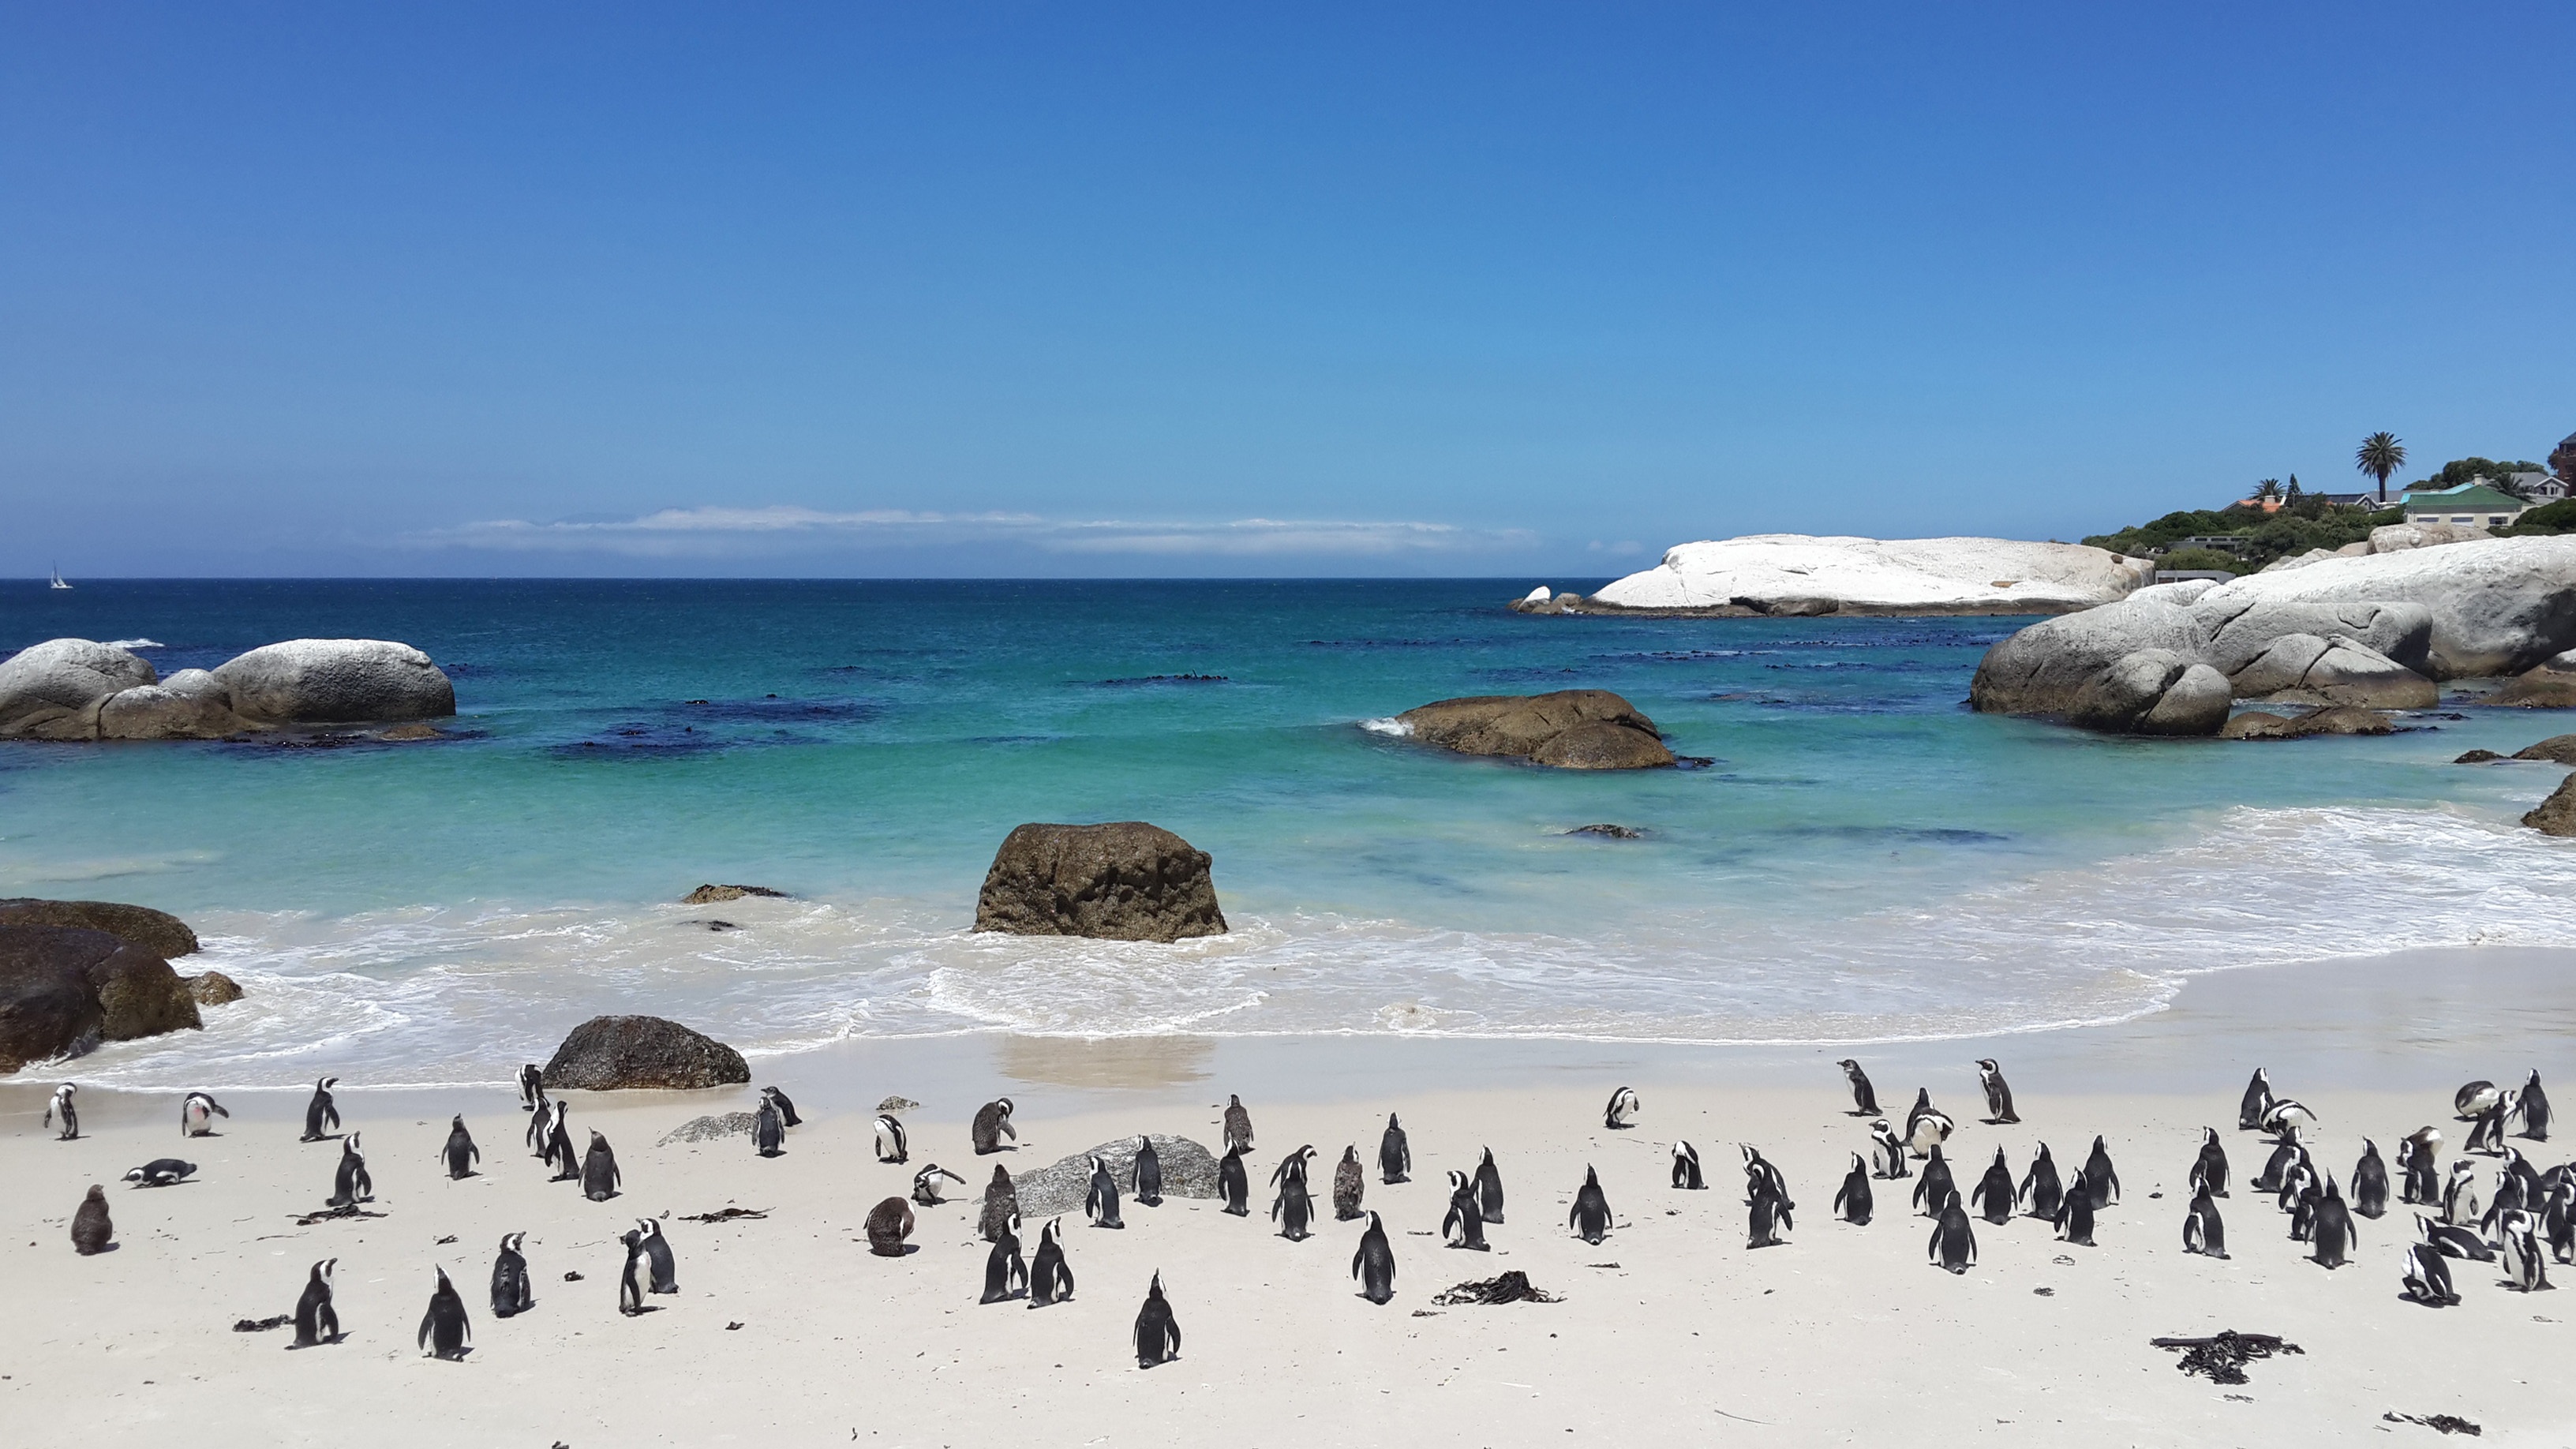
beach, landscape, sea, coast, water, nature, outdoor, sand, rock, ocean, bird, sky, white, shore, town, animal, vacation, travel, wildlife, wild, tropical, natural, africa, holiday, bay, blue, body of water, boulders, western, penguins, cape, many